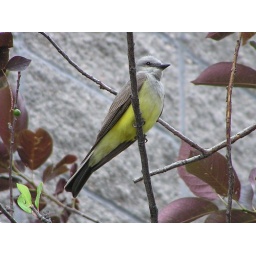
Two of these birds had built a nest in a small tree right next to the airport building in Denver.